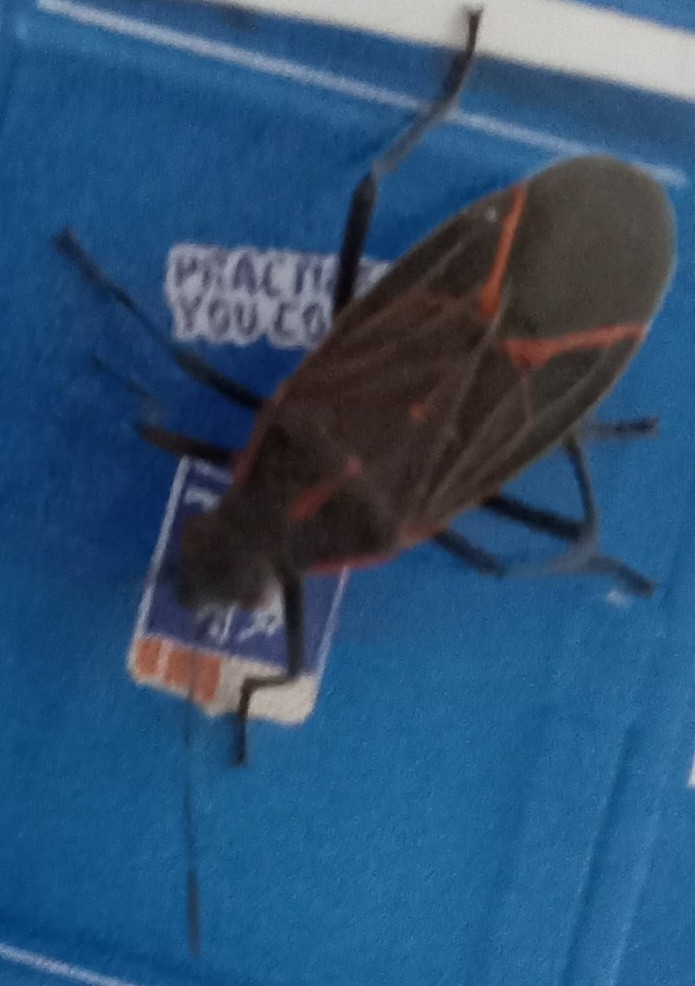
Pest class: occasional_pest